Per Bausager

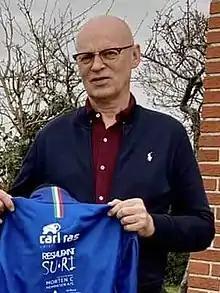

Per Bausager (born 6 September 1956) is a Danish former racing cyclist. He rode in the 1979 Tour de France.